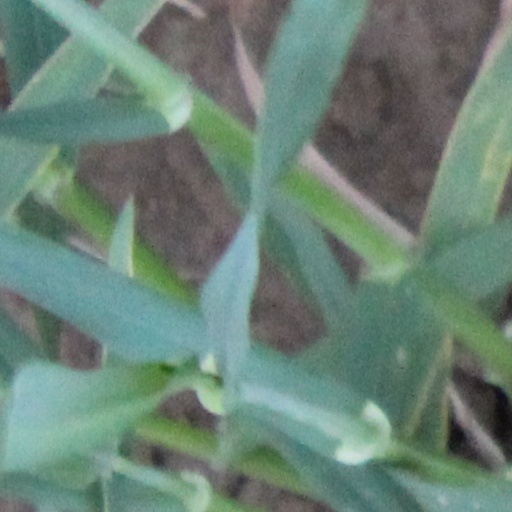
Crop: wheat